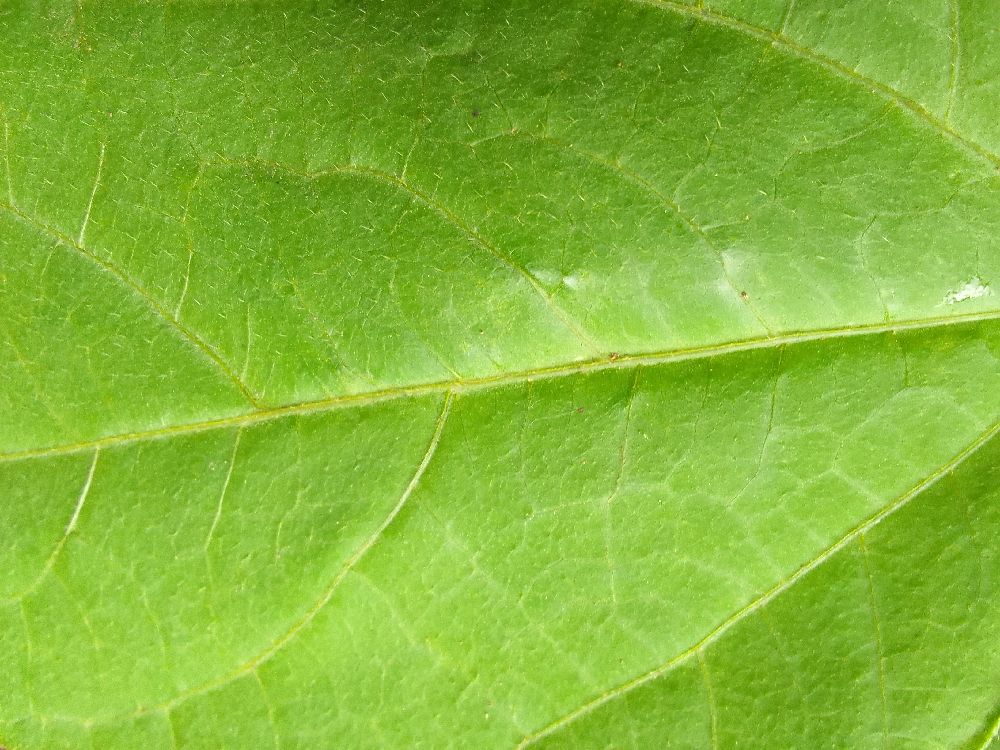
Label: healthy